Sailing at the 1920 Summer Olympics – 12' Dinghy

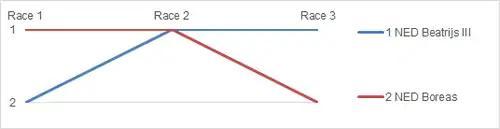
Graph showing the daily standings in the 12' Dinghy during the 1920 Summer Olympics

During the Sailing regattas at the 1920 Summer Olympics among others the following persons were competing in the various classes: